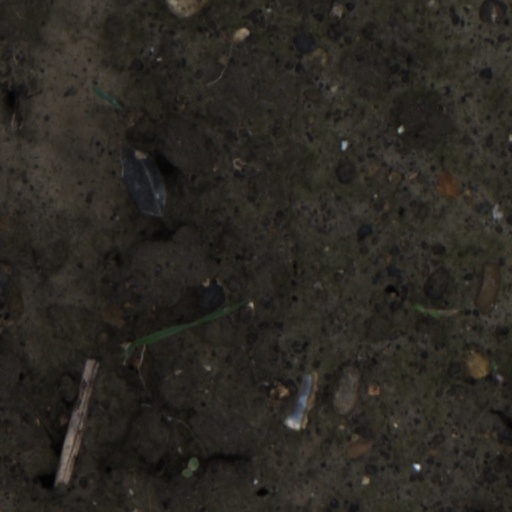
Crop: wheat